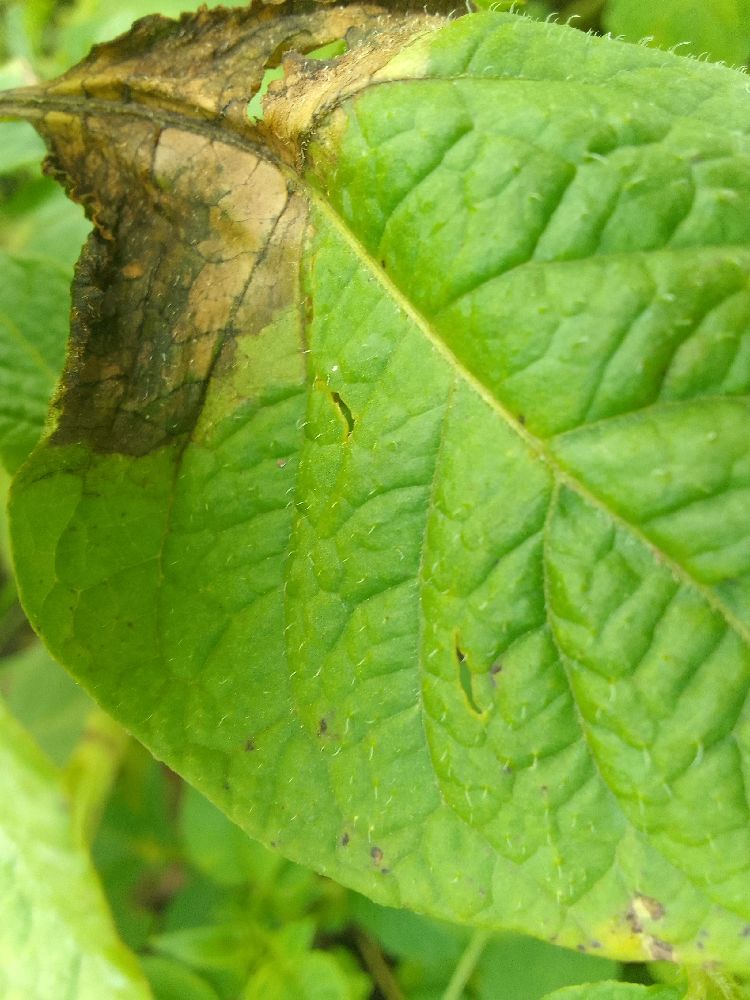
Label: Late blight